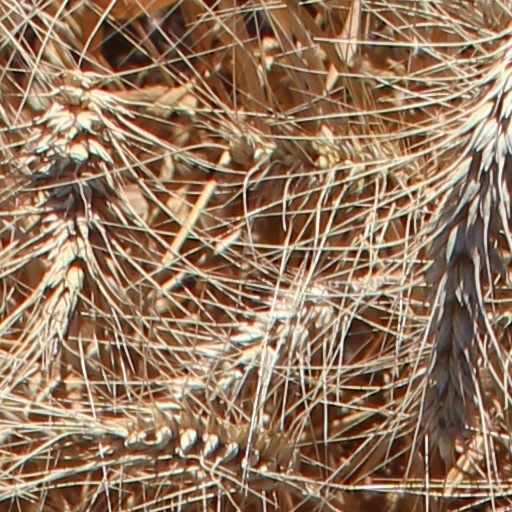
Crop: wheat